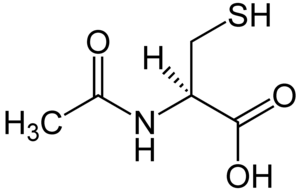
La N-acétyl-p-benzoquinone imine est un sous-produit toxique issu de la métabolisation du paracétamol, un antalgique couramment prescrit. Il est normalement produit en petite quantité et est par conséquent détoxiqué dans le foie, mais il peut, dans certaines conditions — typiquement à la suite d'une consommation excessive de paracétamol — être insuffisamment détoxiqué et provoquer des atteintes sévères du foie. Celles-ci se manifestent trois à quatre jours après l'ingestion et peuvent être fatales à la suite d'une insuffisance hépatique aiguë plusieurs jours après l'overdose.
La N-acétylcystéine ou acétylcystéine ou NAC est un acide aminé non essentiel, qui stimule la production de glutathion, un antioxydant. L'acétylcystéine est un thiol, qui peut s'oxyder en réduisant la quantité de radicaux libres. Il est utilisé comme médicament et comme complément alimentaire.